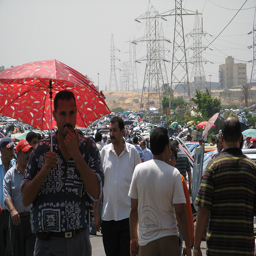
A large crowd of people outside during the day.
A man walking amongst a crowd while holding a red umbrella.
some people and a man carrying a red umbrella
A man with an umbrella walks among a crowd.
many people are trying to avoid the sun by holding umbrellas